Glasinac-Mati culture

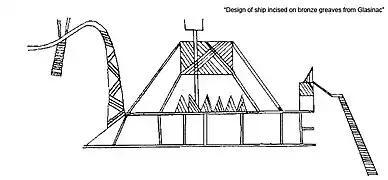
Depiction of a ship on a Glasinac-Mati bronze greave.

The ceramic corpus of the Glasinac-Mati group followed geometric patterns. It developed no significant variations until the late Iron Age. In Albania, excavated sites on both sides of the Shkumbin river have yielded little significant evolution in decorative patterns and forms until the end of the 6th century BCE.